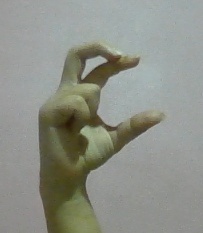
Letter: thal